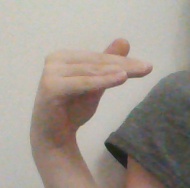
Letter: khaa